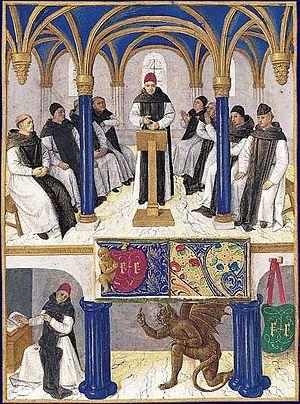
Saint Bernard Heures d'Étienne Chevalier, enluminées par Jean Fouquet Musée Condé, Chantilly, R.-G. Ojeda, RMN / musée Condé, Chantilly Dans la salle capitulaire, saint Bernard s'adresse à ses frères. Les expressions et attitudes corporelles des huit moines qui l'écoutent sont des plus variées. Nul n'entend ni ne contemple les mots de cet éloquent prêcheur de la même manière. Le geste d'énumération de saint Bernard fait sans doute référence à l'épisode évoqué en dessous. Le diable, vaincu par la ténacité de saint Bernard, lui révèle enfin les sept vers du Psautier, dont la simple récitation quotidienne assure le salut de l'homme.
L'ordre cistercien est un ordre monastique de droit pontifical.
Un monastère est un ensemble de bâtiments où vit une communauté religieuse de moines ou de moniales. Il en existe dans les religions chrétiennes et bouddhiste.
Lavaux AOC est une appellation d'origine contrôlée pour les vins répondant aux critères de l’association suisse des AOC-IGP, garantissant que toutes les étapes d’élaboration, de la production de la matière première à la transformation du produit fini, ont lieu dans la région de Lavaux.